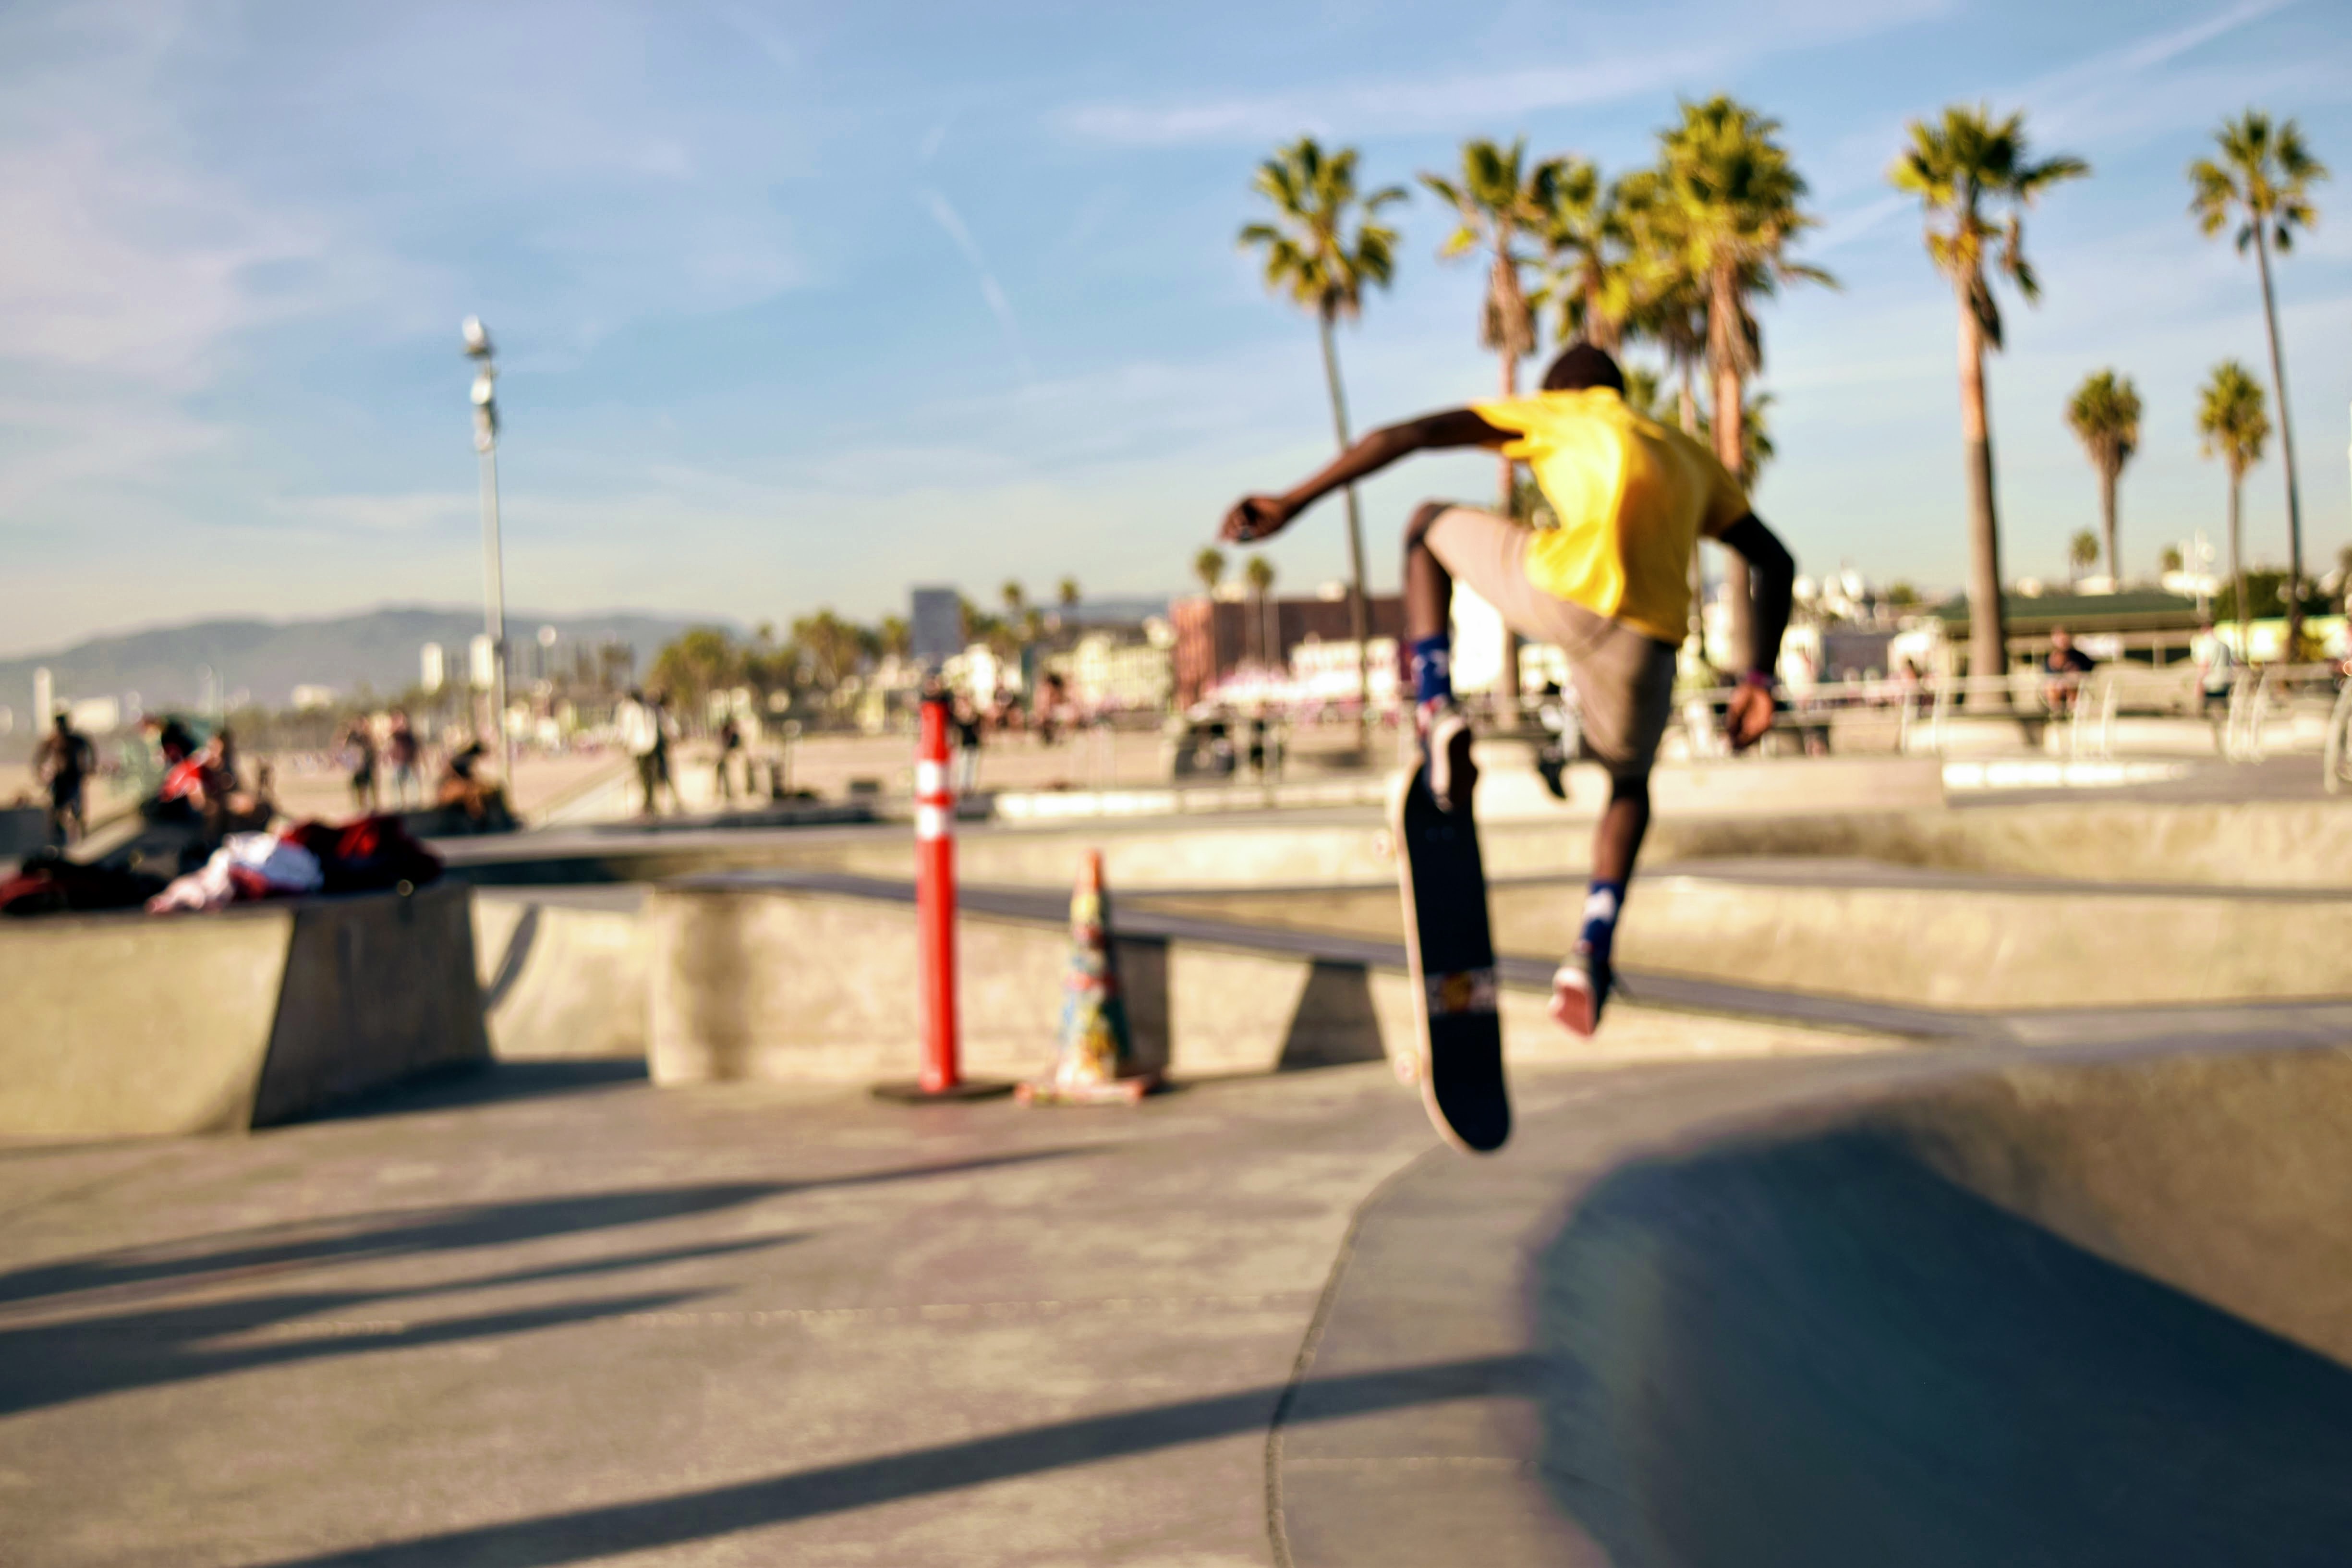
boardwalk, skateboard, skateboarding, walkway, extreme sport, longboard, sports, skateboarding equipment and supplies, boardsport, bicycle motocross